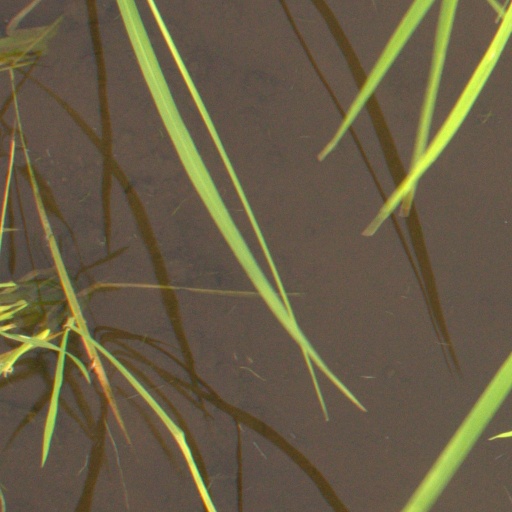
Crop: rice